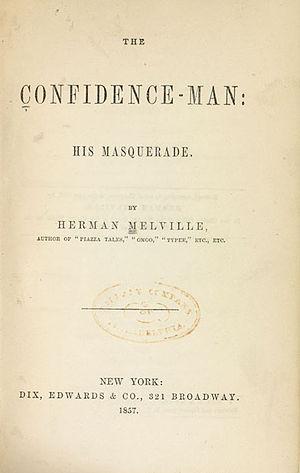
Le Grand Escroc est un roman de l'écrivain américain Herman Melville paru en 1857.